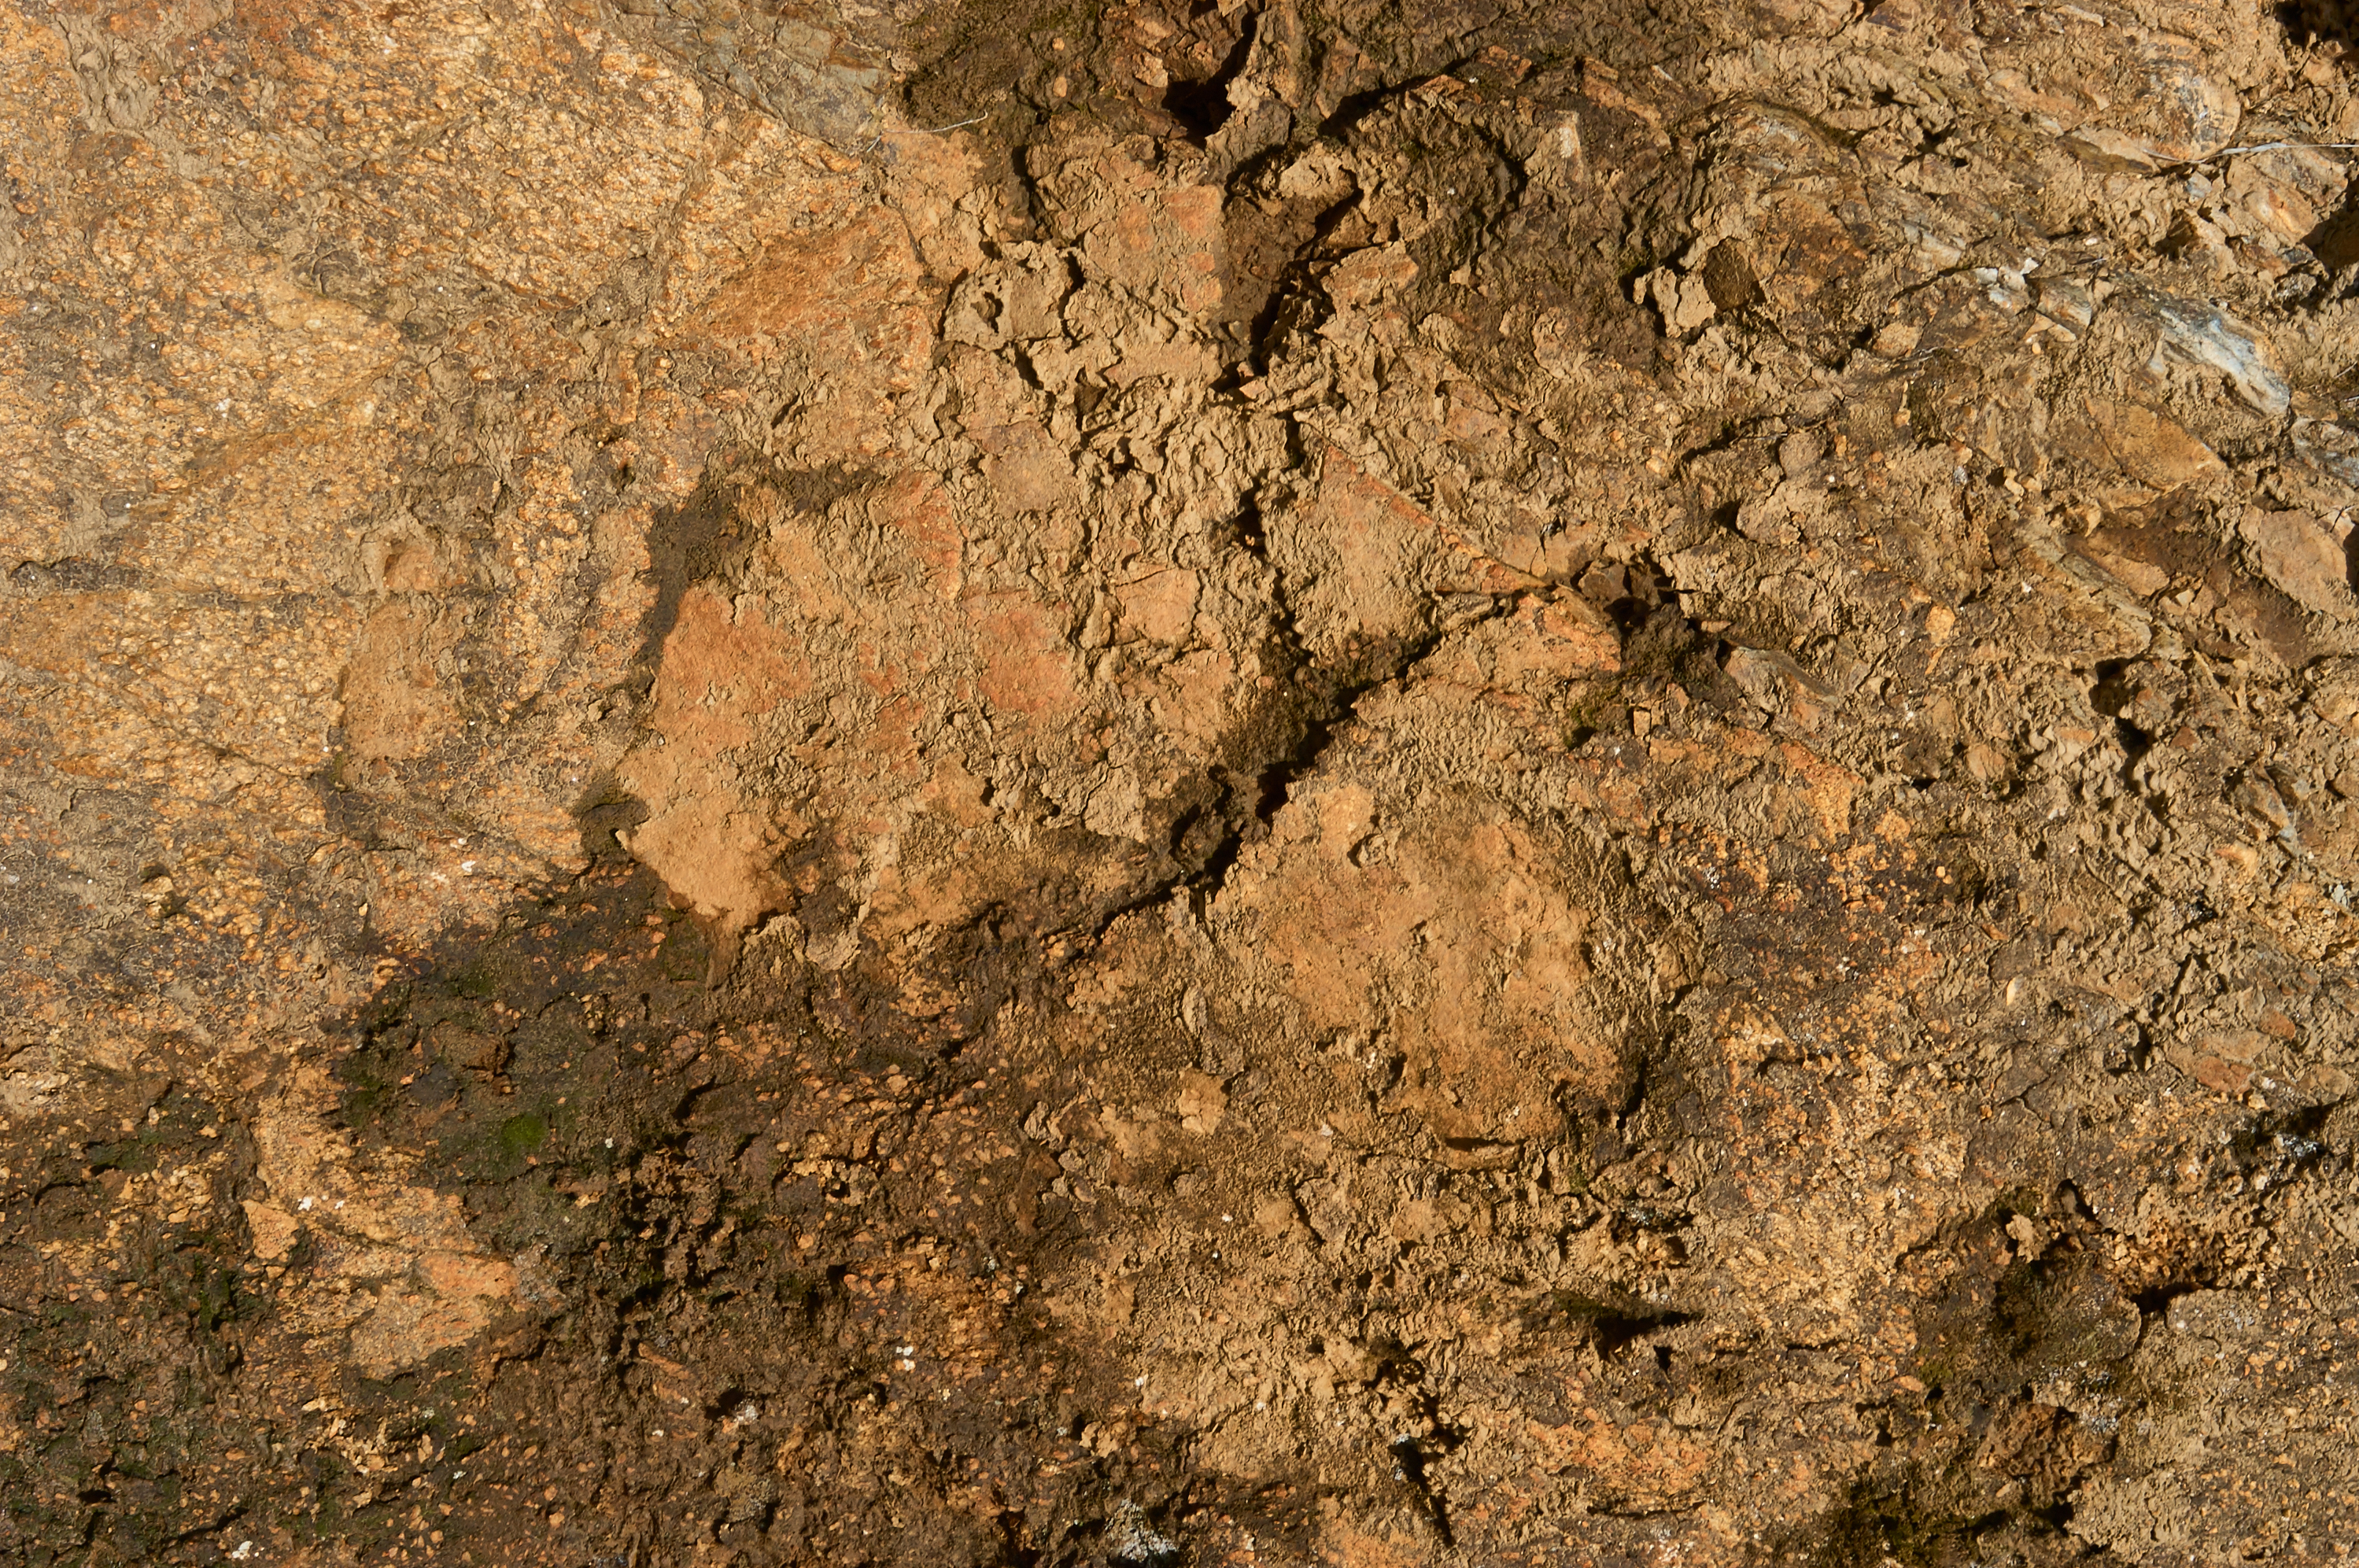
brown, soil, rock, geology, beige, formation